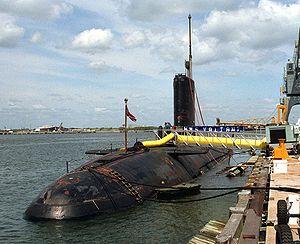
Les sous-marins nucléaires d'attaque sont des sous-marins à propulsion nucléaire. Contrairement aux SNLE qui ont pour seule mission la dissuasion nucléaire, les SNA sont destinés à des missions de protection, de renseignement et de projection de puissance.
La classe Valiant est la première classe de sous-marins nucléaires de la Royal Navy propulsée par réacteur nucléaire britannique. Les deux unités de cette classe, construites à Barrow-in-Furness, servirent de 1966 jusqu'en 1994.